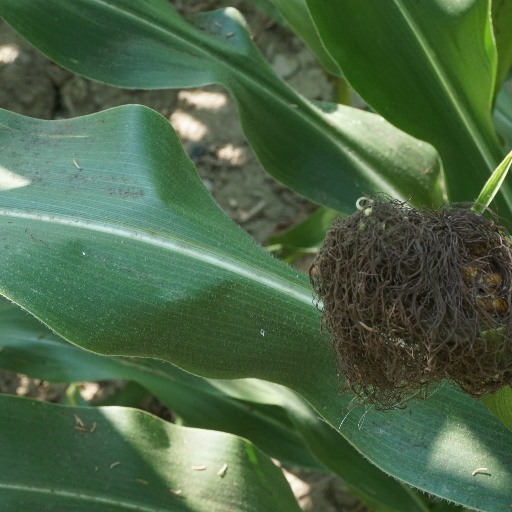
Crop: maize; corn